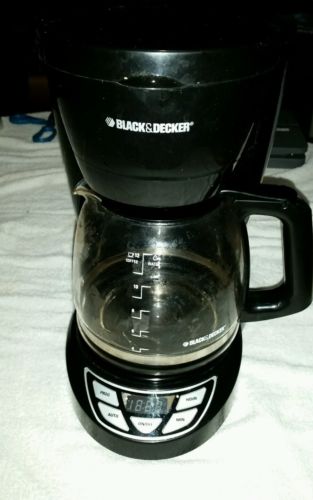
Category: coffee maker